Pueblo de Los Ángeles

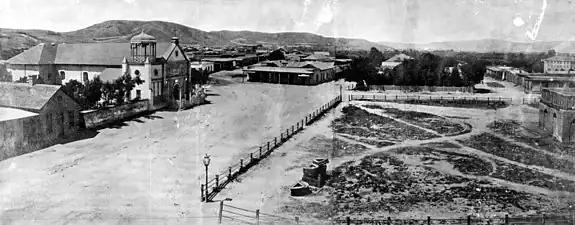
"La Plaza", as seen from the Pico House, . The "Old Plaza Church" is to the left, the brick reservoir on the right, and in the center of the plaza, was the original terminus of the Zanja Madre aqueduct.

El Pueblo de Nuestra Señora la Reina de los Ángeles del Río de Porciúncula, shortened to the Pueblo de los Ángeles, was the Spanish civilian "pueblo" settled in 1781, which became the American metropolis of Los Angeles. The pueblo was built using labor from the adjacent village of Yaanga and was totally dependent on local Indigenous labor for its survival.